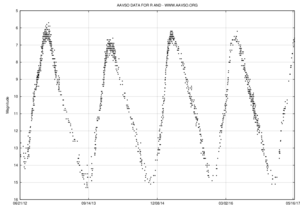
R Andromedae est une étoile variable de type Mira de la constellation d'Andromède. Son type spectral est S parce qu'elle présente des bandes d'absorption du monoxyde de zirconium dans son spectre. Elle est parmi les étoiles trouvées par Paul Merrill qui présentent des raies d'absorption de l'élément instable technétium, prouvant que la nucléosynthèse se produit bien dans les étoiles.